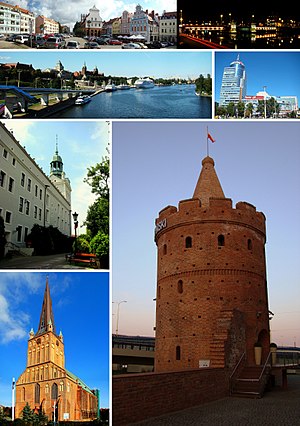
Województwo zachodniopomorskie
Stettin
Województwo zachodniopomorskie er en administrativ del af det nordvestlige Polen ved Østersøen, en af 16 provinser skabt efter den administrative reform i 1999. Voivodskabets hovedstad er Stettin. Vestpommern har et areal på 22.896 km² og 1.693.533 indbyggere, befolkningstætheden er på 74 personer pr km².